The Business Cloud

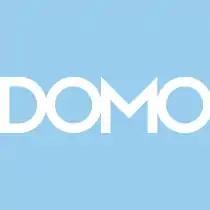
The Business Cloud logo

The Business Cloud is an API enabled self-service platform, developed by Domo, that provides an array of services like data connection and data visualization.